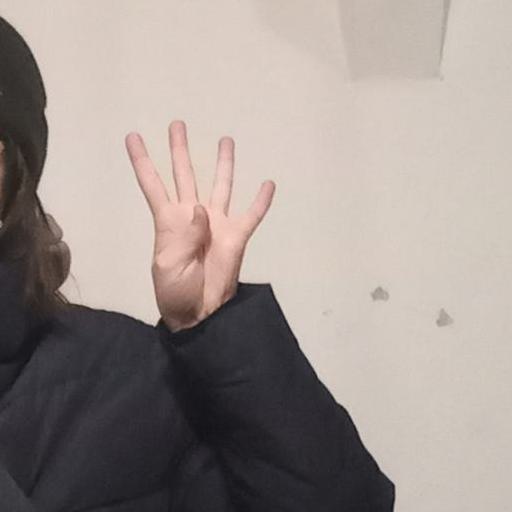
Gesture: four